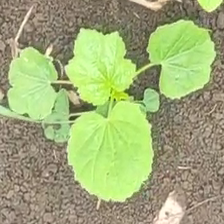
Weed species: Little_Mallow(Malva parviflora)